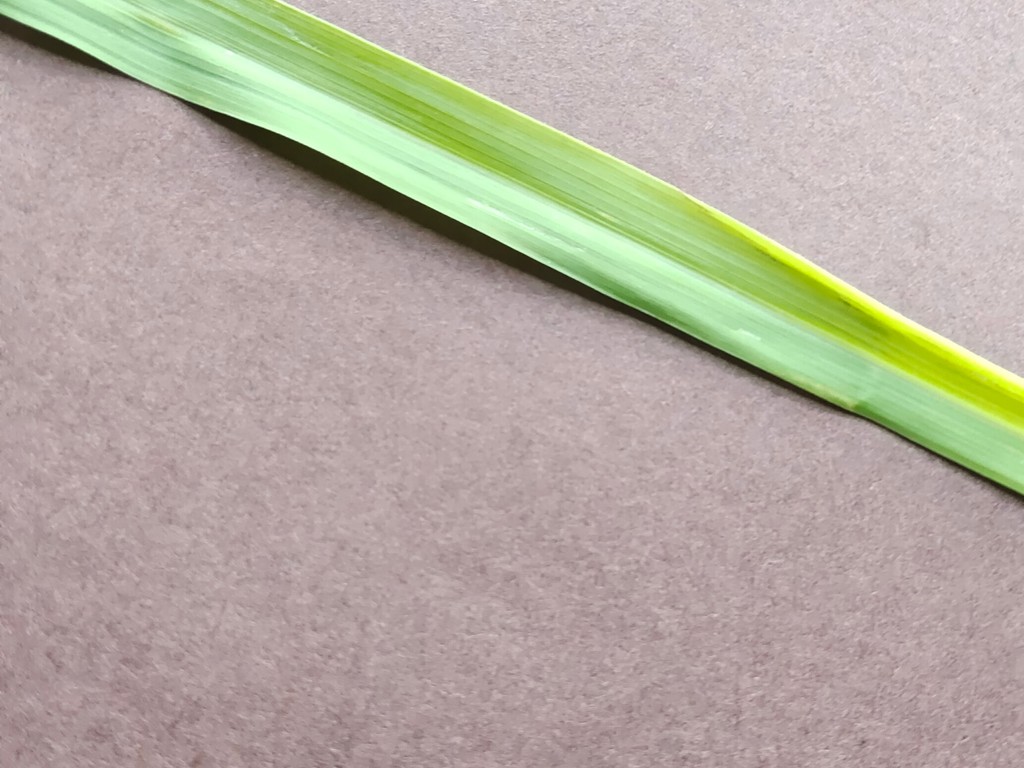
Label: Healthy